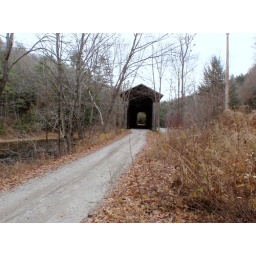
We have seen this bridge called the Chandler Bridge. It has a pier in the middle (a double span bridge).